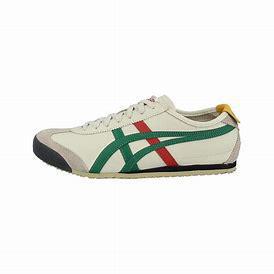
Brand: Asics
Model: Onitsuka Tiger Mexico 66